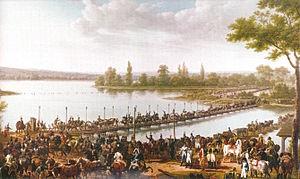
La Grande Armée est l'armée impériale de Napoléon Iᵉʳ de 1804 à 1814 et enfin pendant l'épisode des Cent-Jours en 1815.
Les infrastructures militaires de l'époque napoléonienne constituent l'ensemble des constructions, ouvrages, voiries, équipements et autres infrastructures à usage militaire établis par Napoléon Bonaparte dès l'époque du Consulat.
Les aspects économiques et logistiques des guerres napoléoniennes décrivent l'ensemble des facteurs économiques qui concoururent à la gestion matérielle — politique économique, production, etc. — et financière — financement des dépenses de guerre, etc. — des guerres menées sous le Consulat et le Premier Empire et par conséquent les causes et conséquences économiques de ces conflits. Ils couvrent également la gestion des ressources industrielles en vue de la production des armes et équipements militaires et l'organisation de celle-ci ou encore la logistique militaire et l'intendance militaire en vue de l'approvisionnement des armées en campagne.